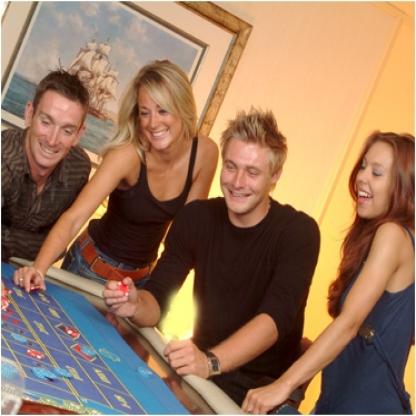
Scene: Indoor